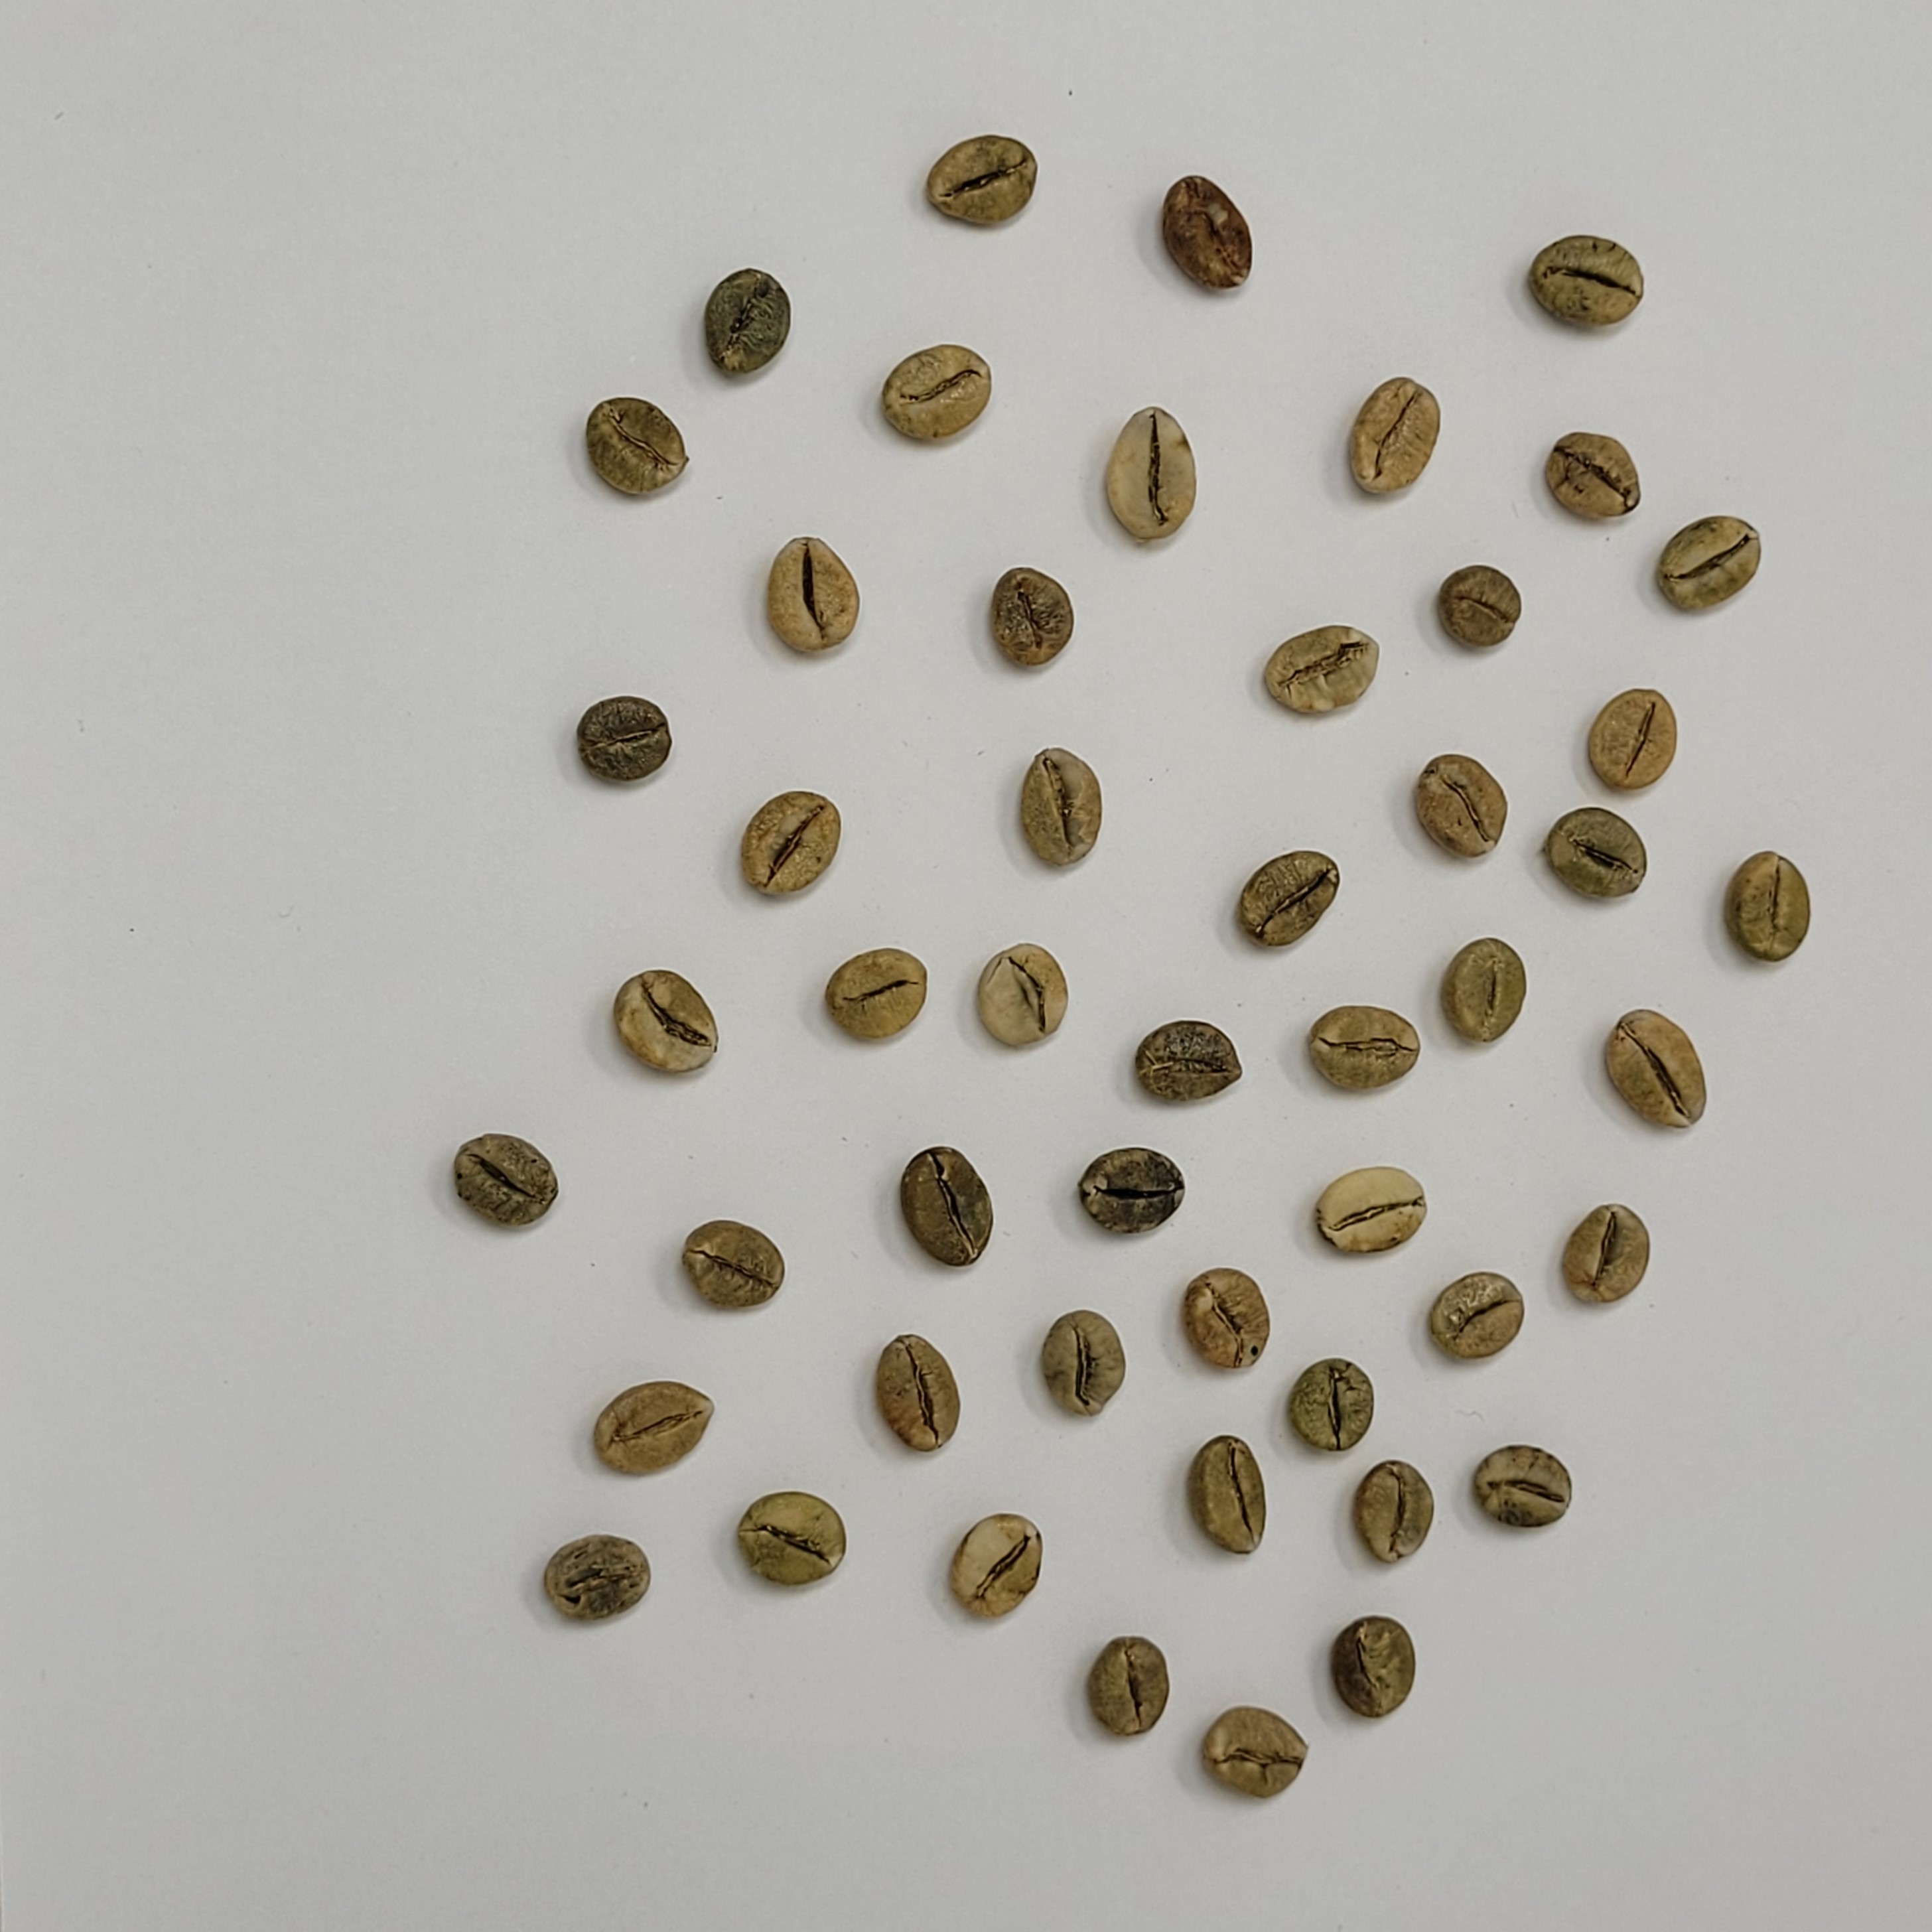
Coffee bean quality grade: A